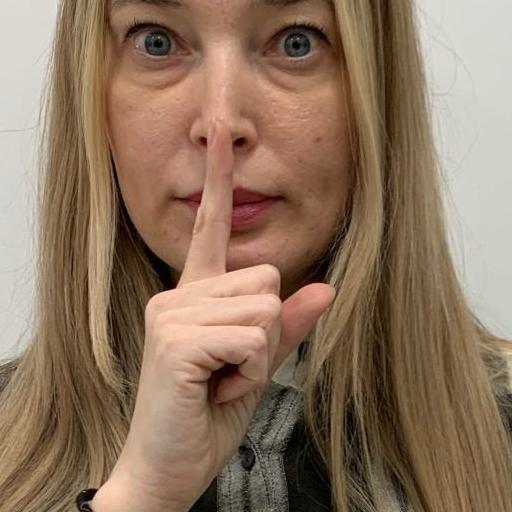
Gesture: mute